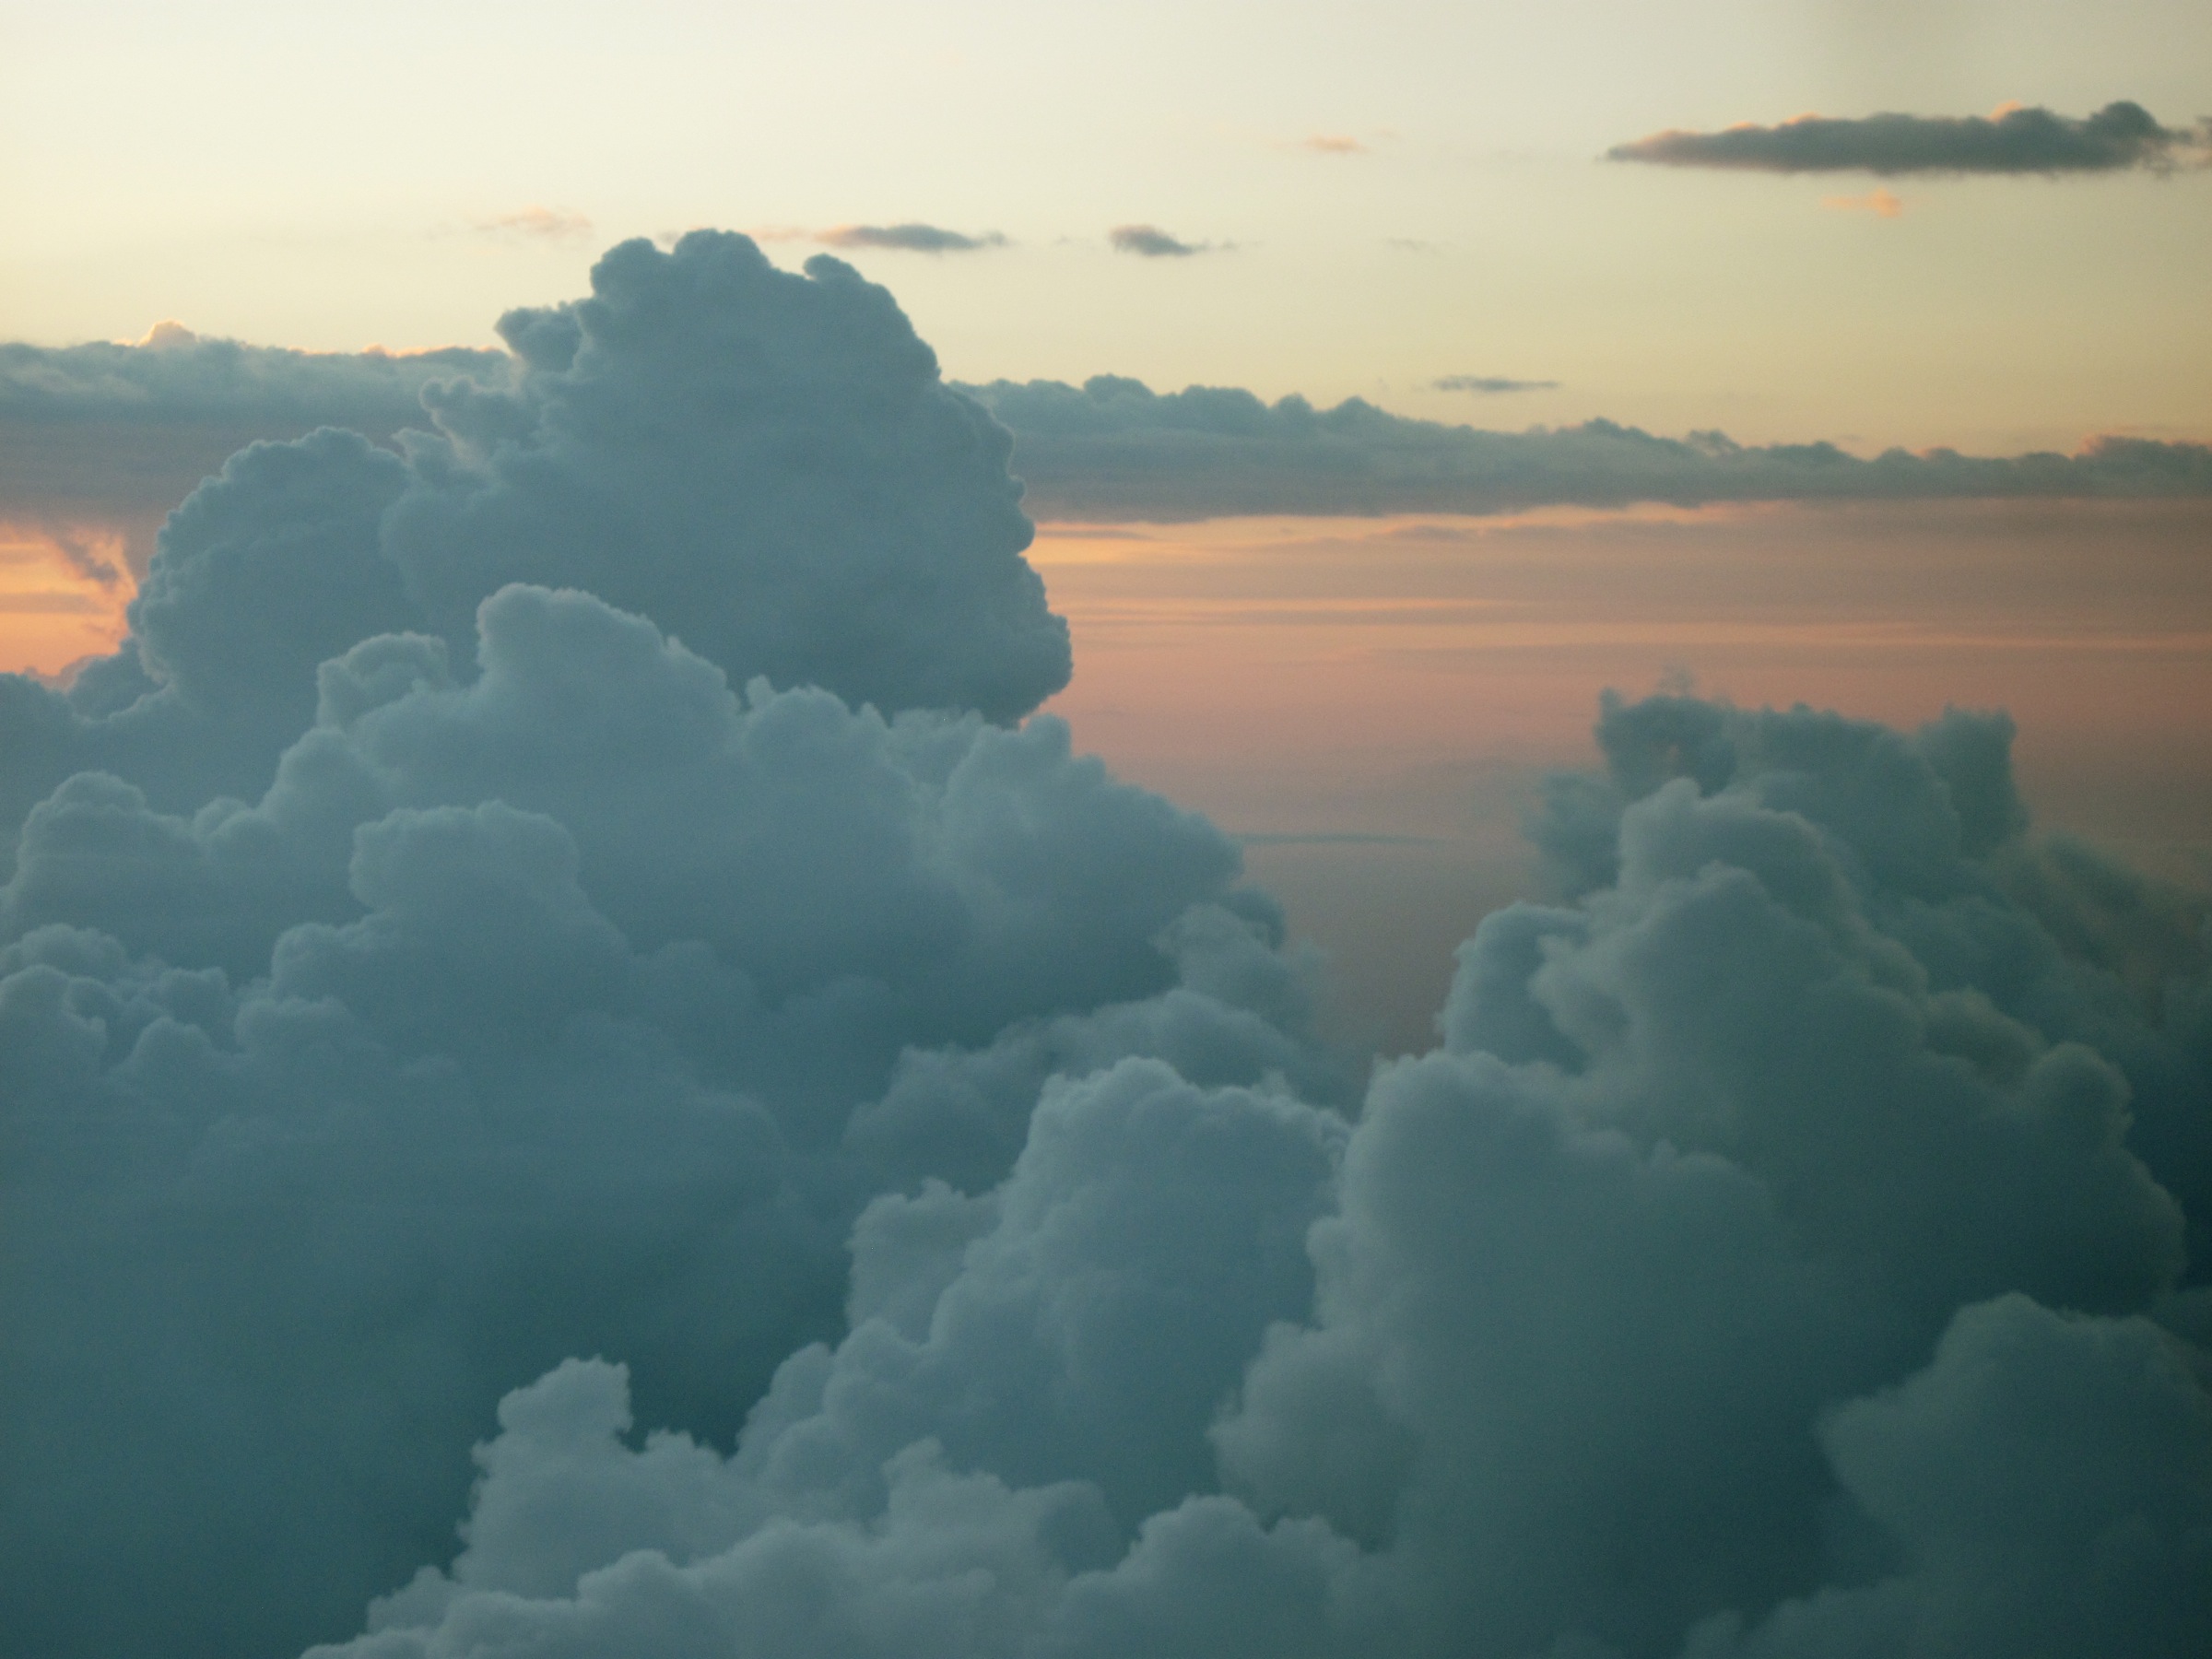
sea, ocean, horizon, cloud, sky, dawn, atmosphere, cumulus, bahamas, meteorological phenomenon, atmospheric phenomenon, atmosphere of earth, wind wave